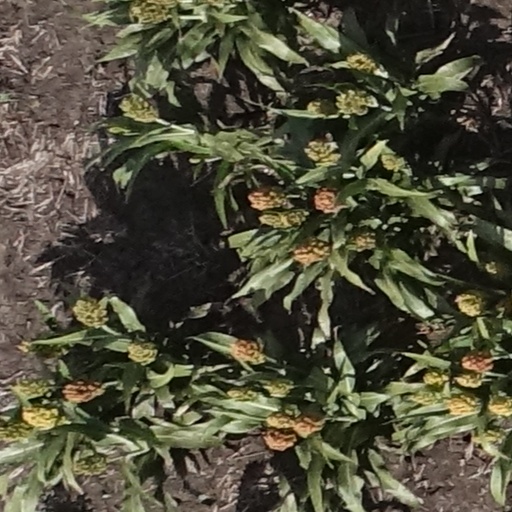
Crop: sorghum